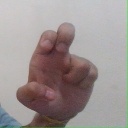
अक्षर: अ